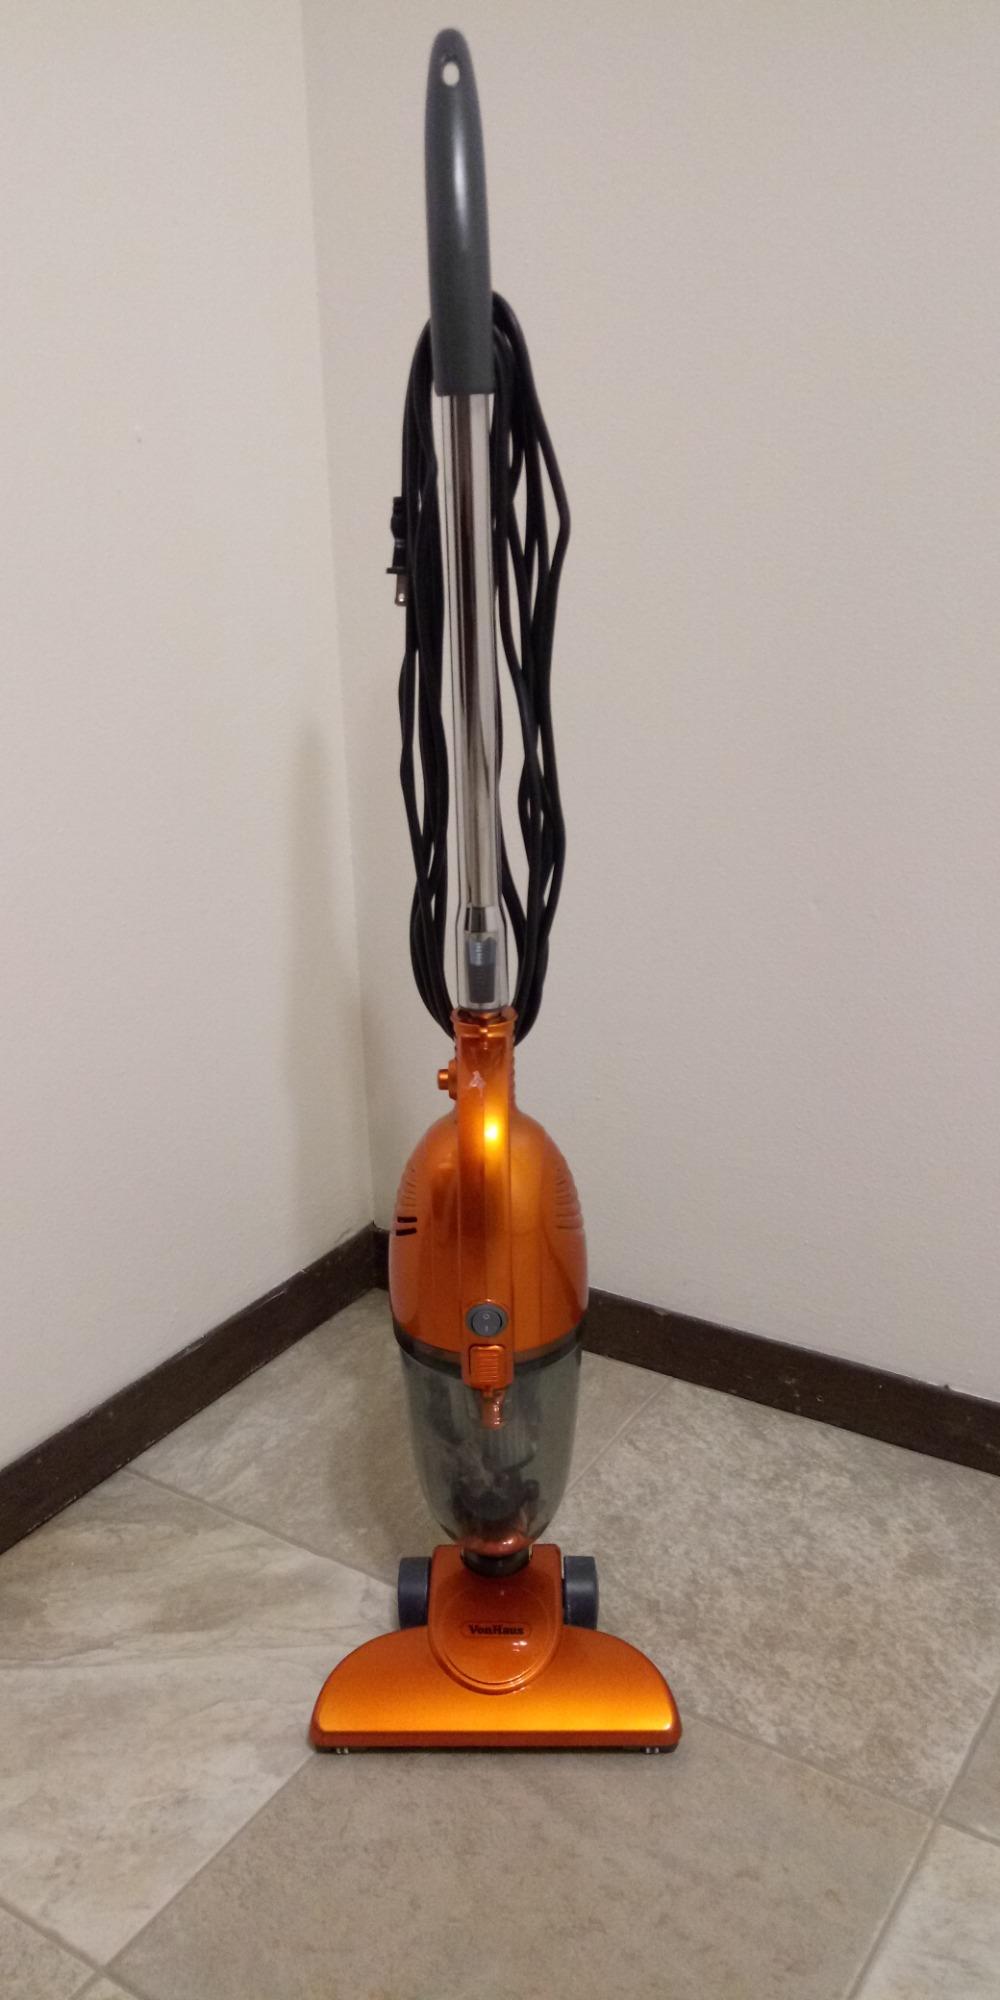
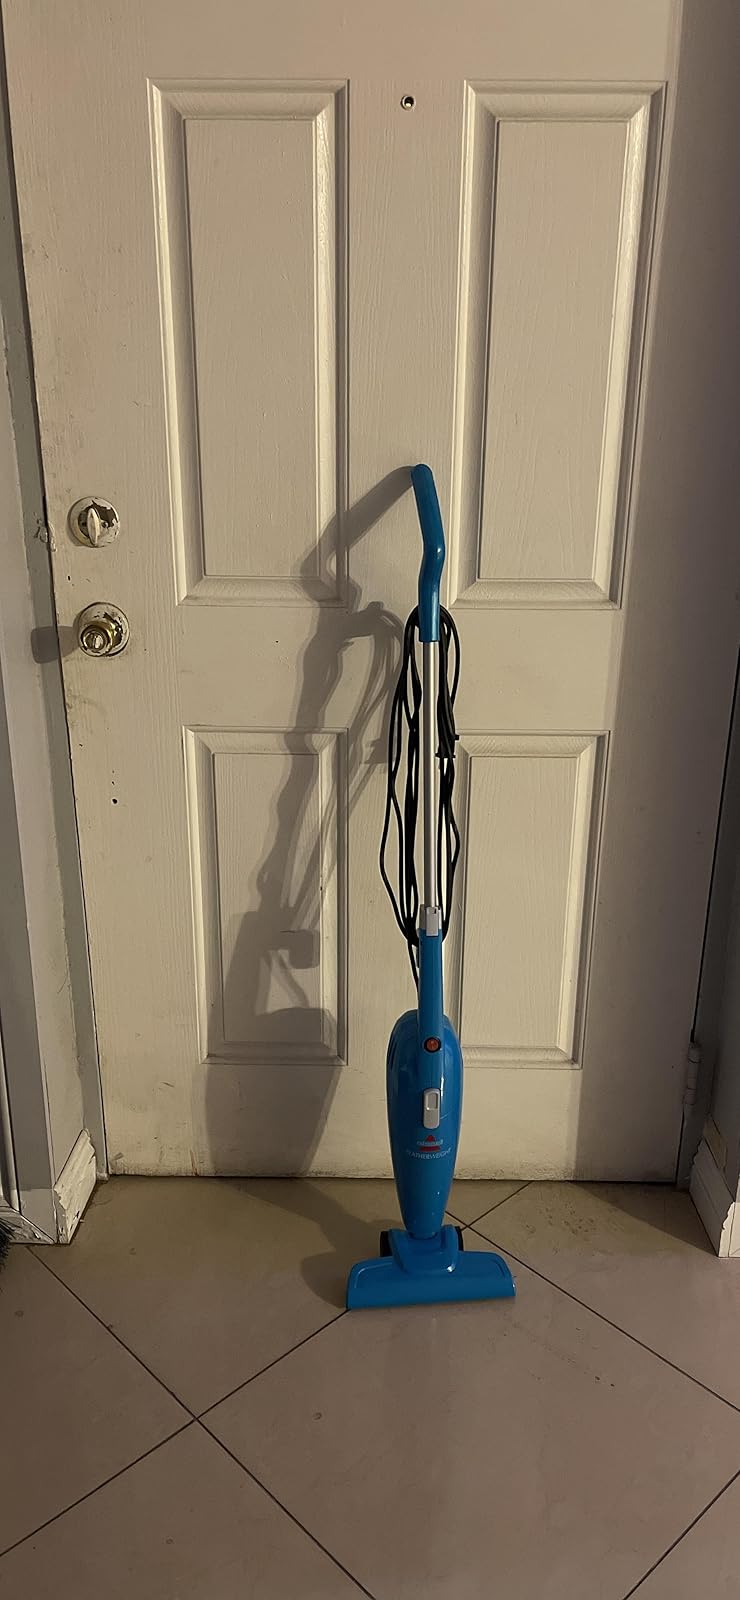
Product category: items_vacuum
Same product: no